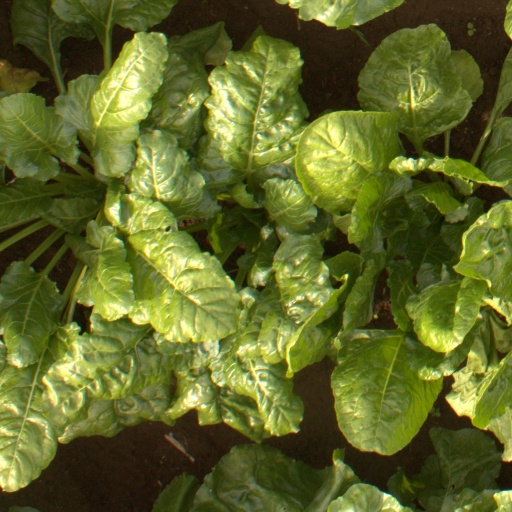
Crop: sugar beet